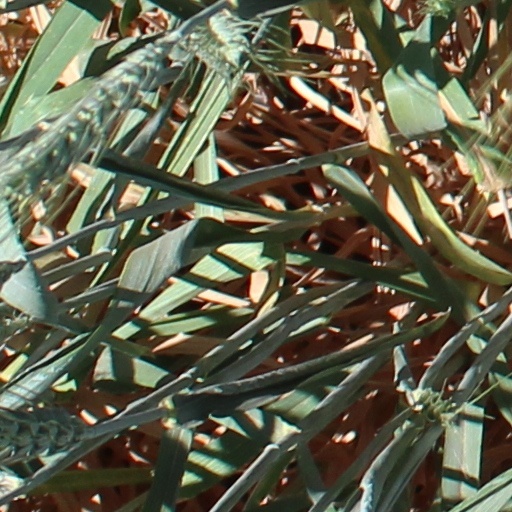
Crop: wheat